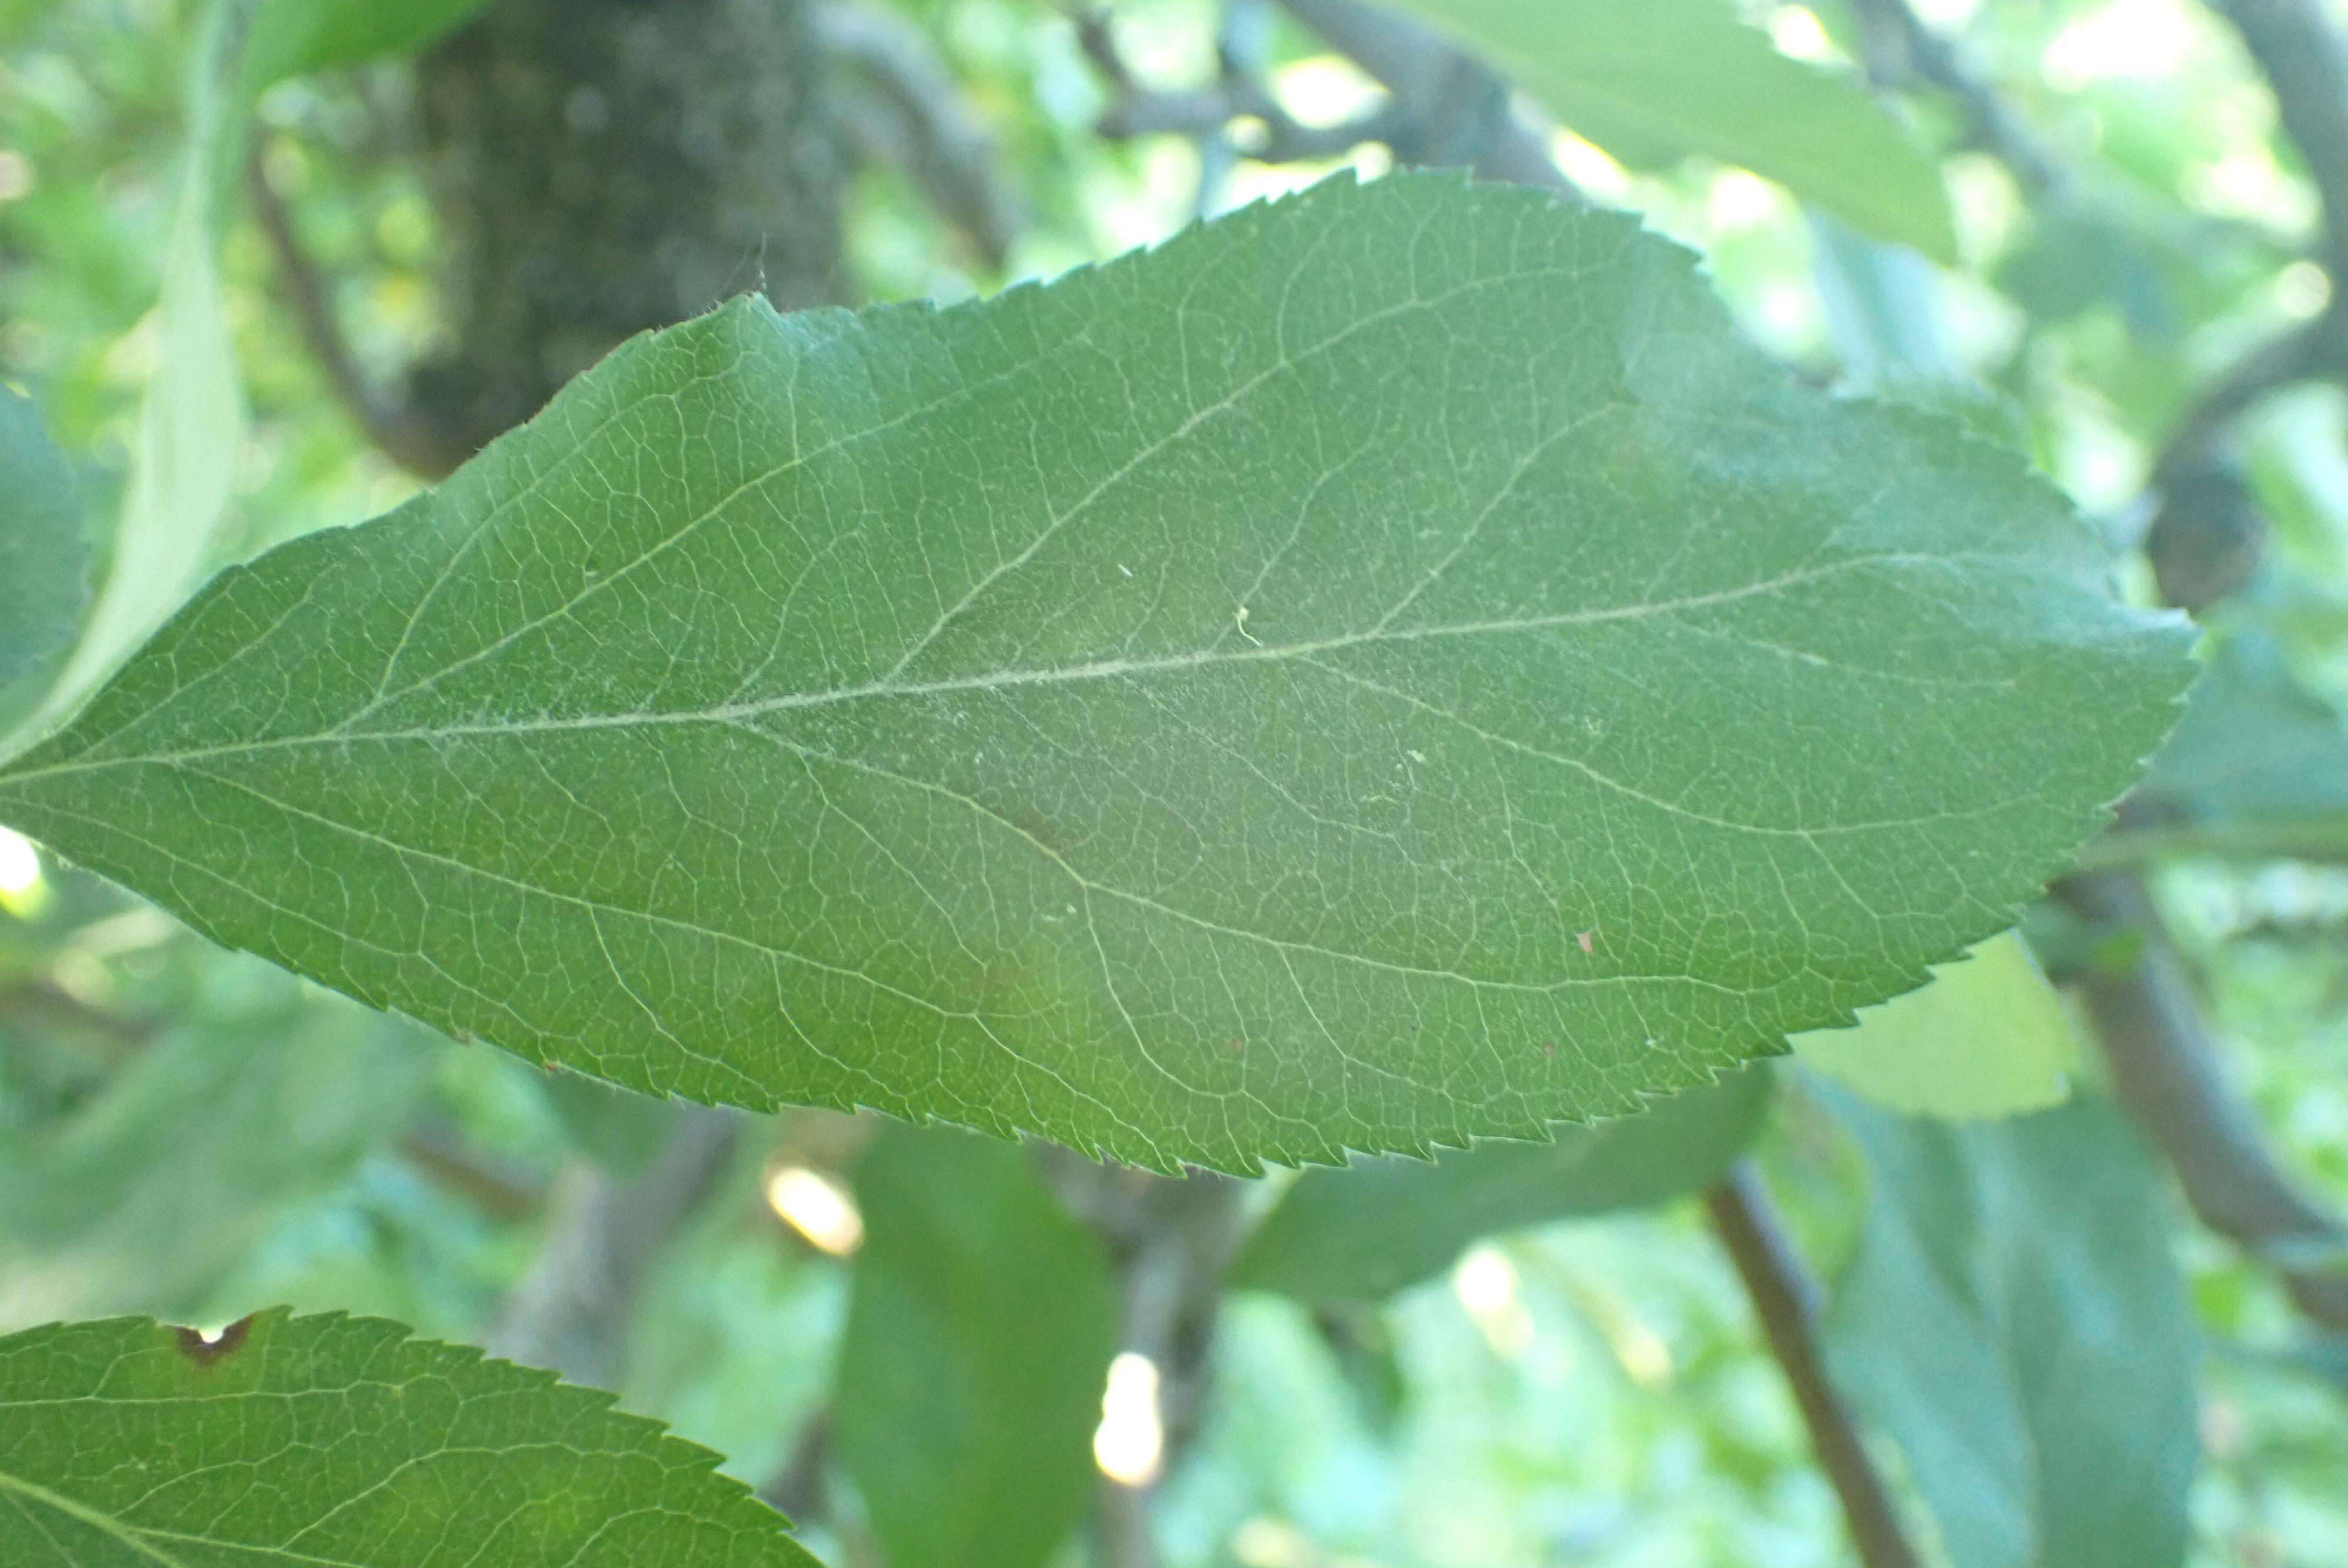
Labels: scab